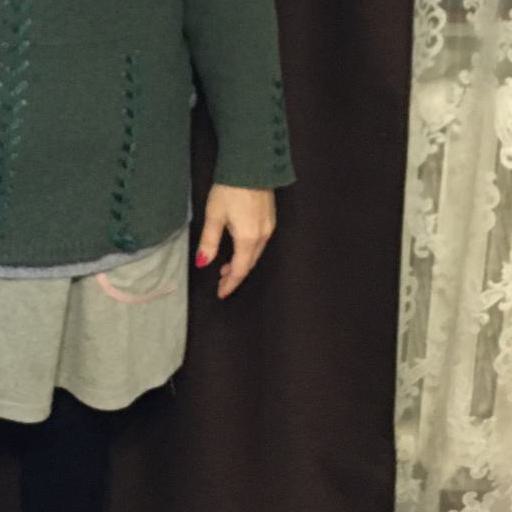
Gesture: no_gesture